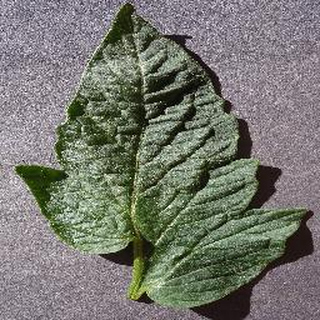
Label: healthy_tomato